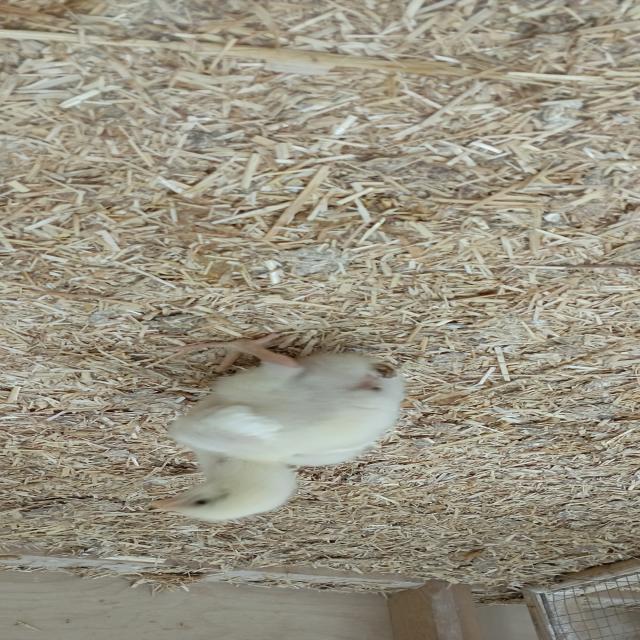
Weight: 225 g